Sibsu

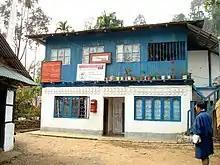
Post office in Sibsu, Bhutan

Sibsu, also spelt Sibsoo is a settlement in the far west of Bhutan. It is located in Samtse District, close to the border with India. Sibsu is home to Shivalaya Mandir Temple and Pinjuli School.